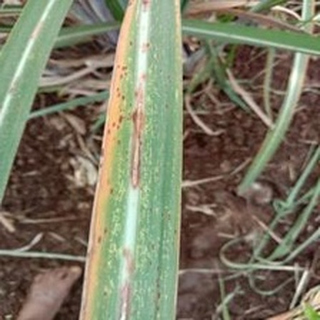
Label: sugarcane_rust